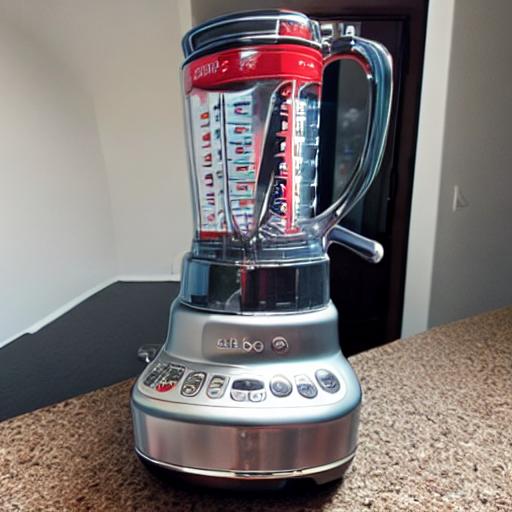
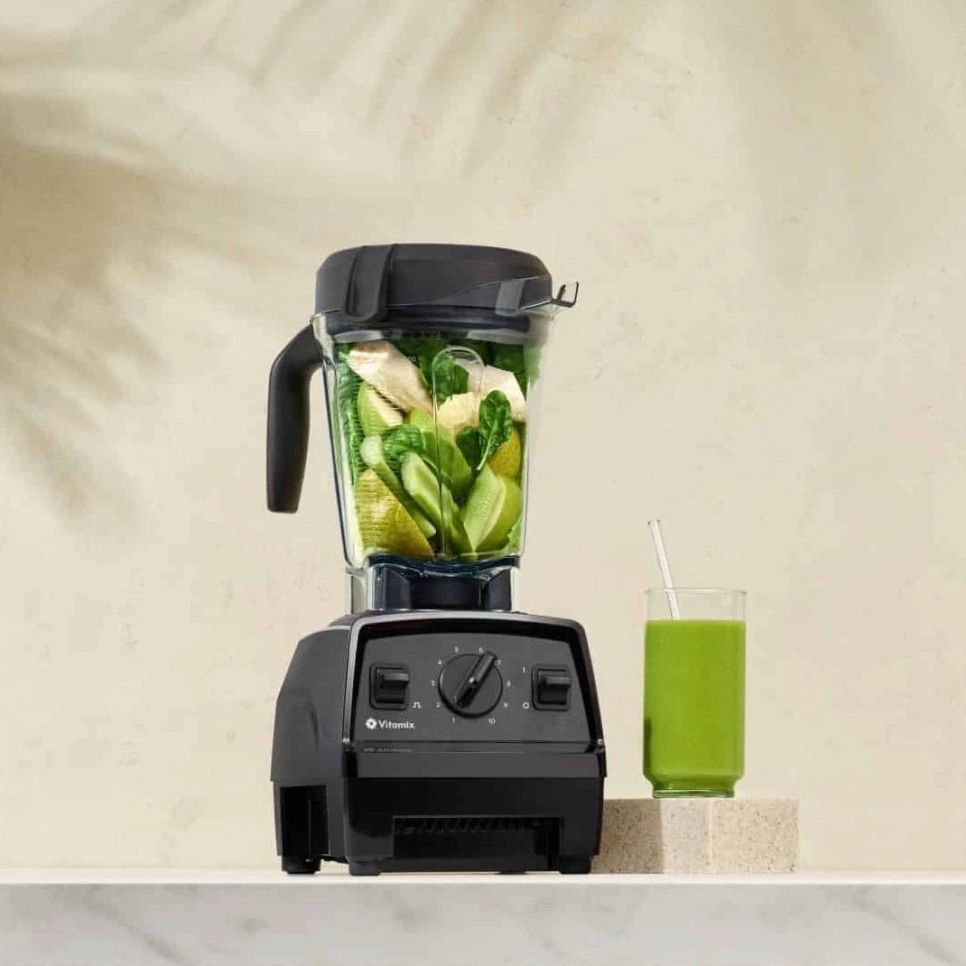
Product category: items_blender
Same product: no